Lycée Jacques-Monod

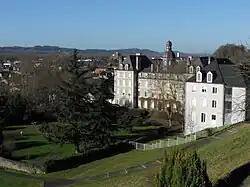
Lycée Jacques-Monod seen from the ramparts

The lycée Jacques-Monod is a French institute of secondary and higher education located in Lescar (Pyrénées-Atlantiques). It has more than , and is located in a building with a rich history. Its first use was as a college (1624-1793) run by the Barnabites, a Catholic religious order. After the French Revolution and the closure of many religious institutions, it was a military hospital (1794/5), and then a teacher training college (1845-1978). It became the independent lycée Jacques-Monod in 1992.